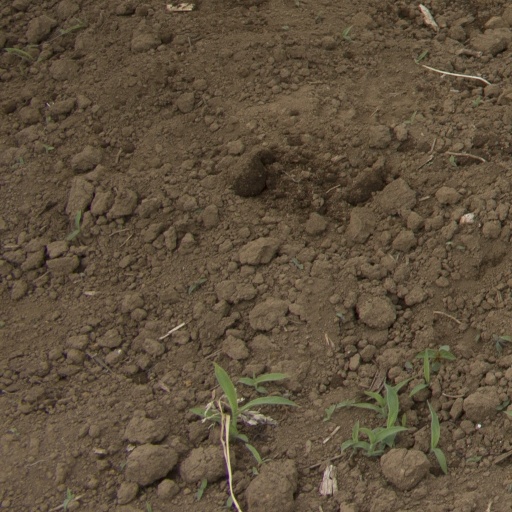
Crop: Jerusalem artichoke